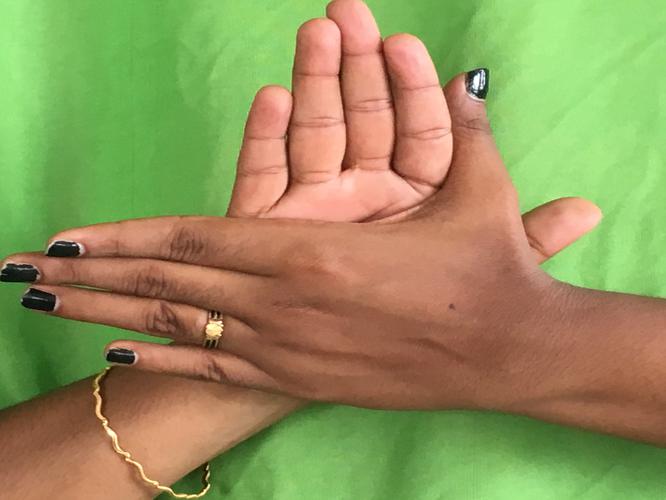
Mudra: Chakra
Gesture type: double_hand